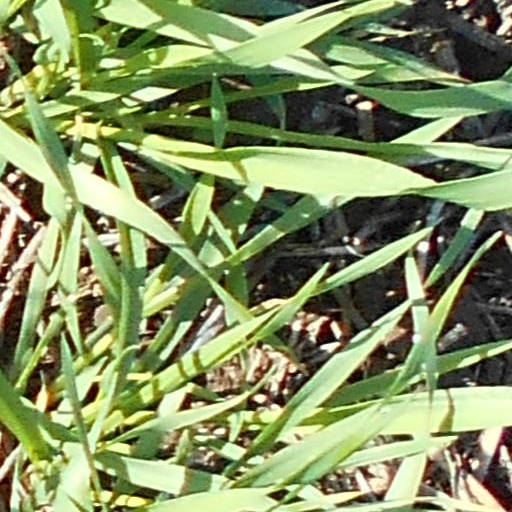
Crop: wheat